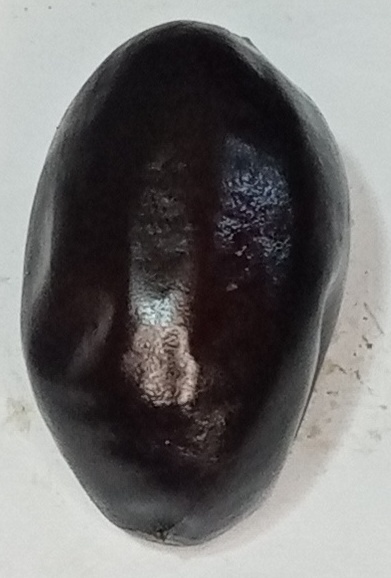
Variety: kupro
Size: large
Grade: grade-1